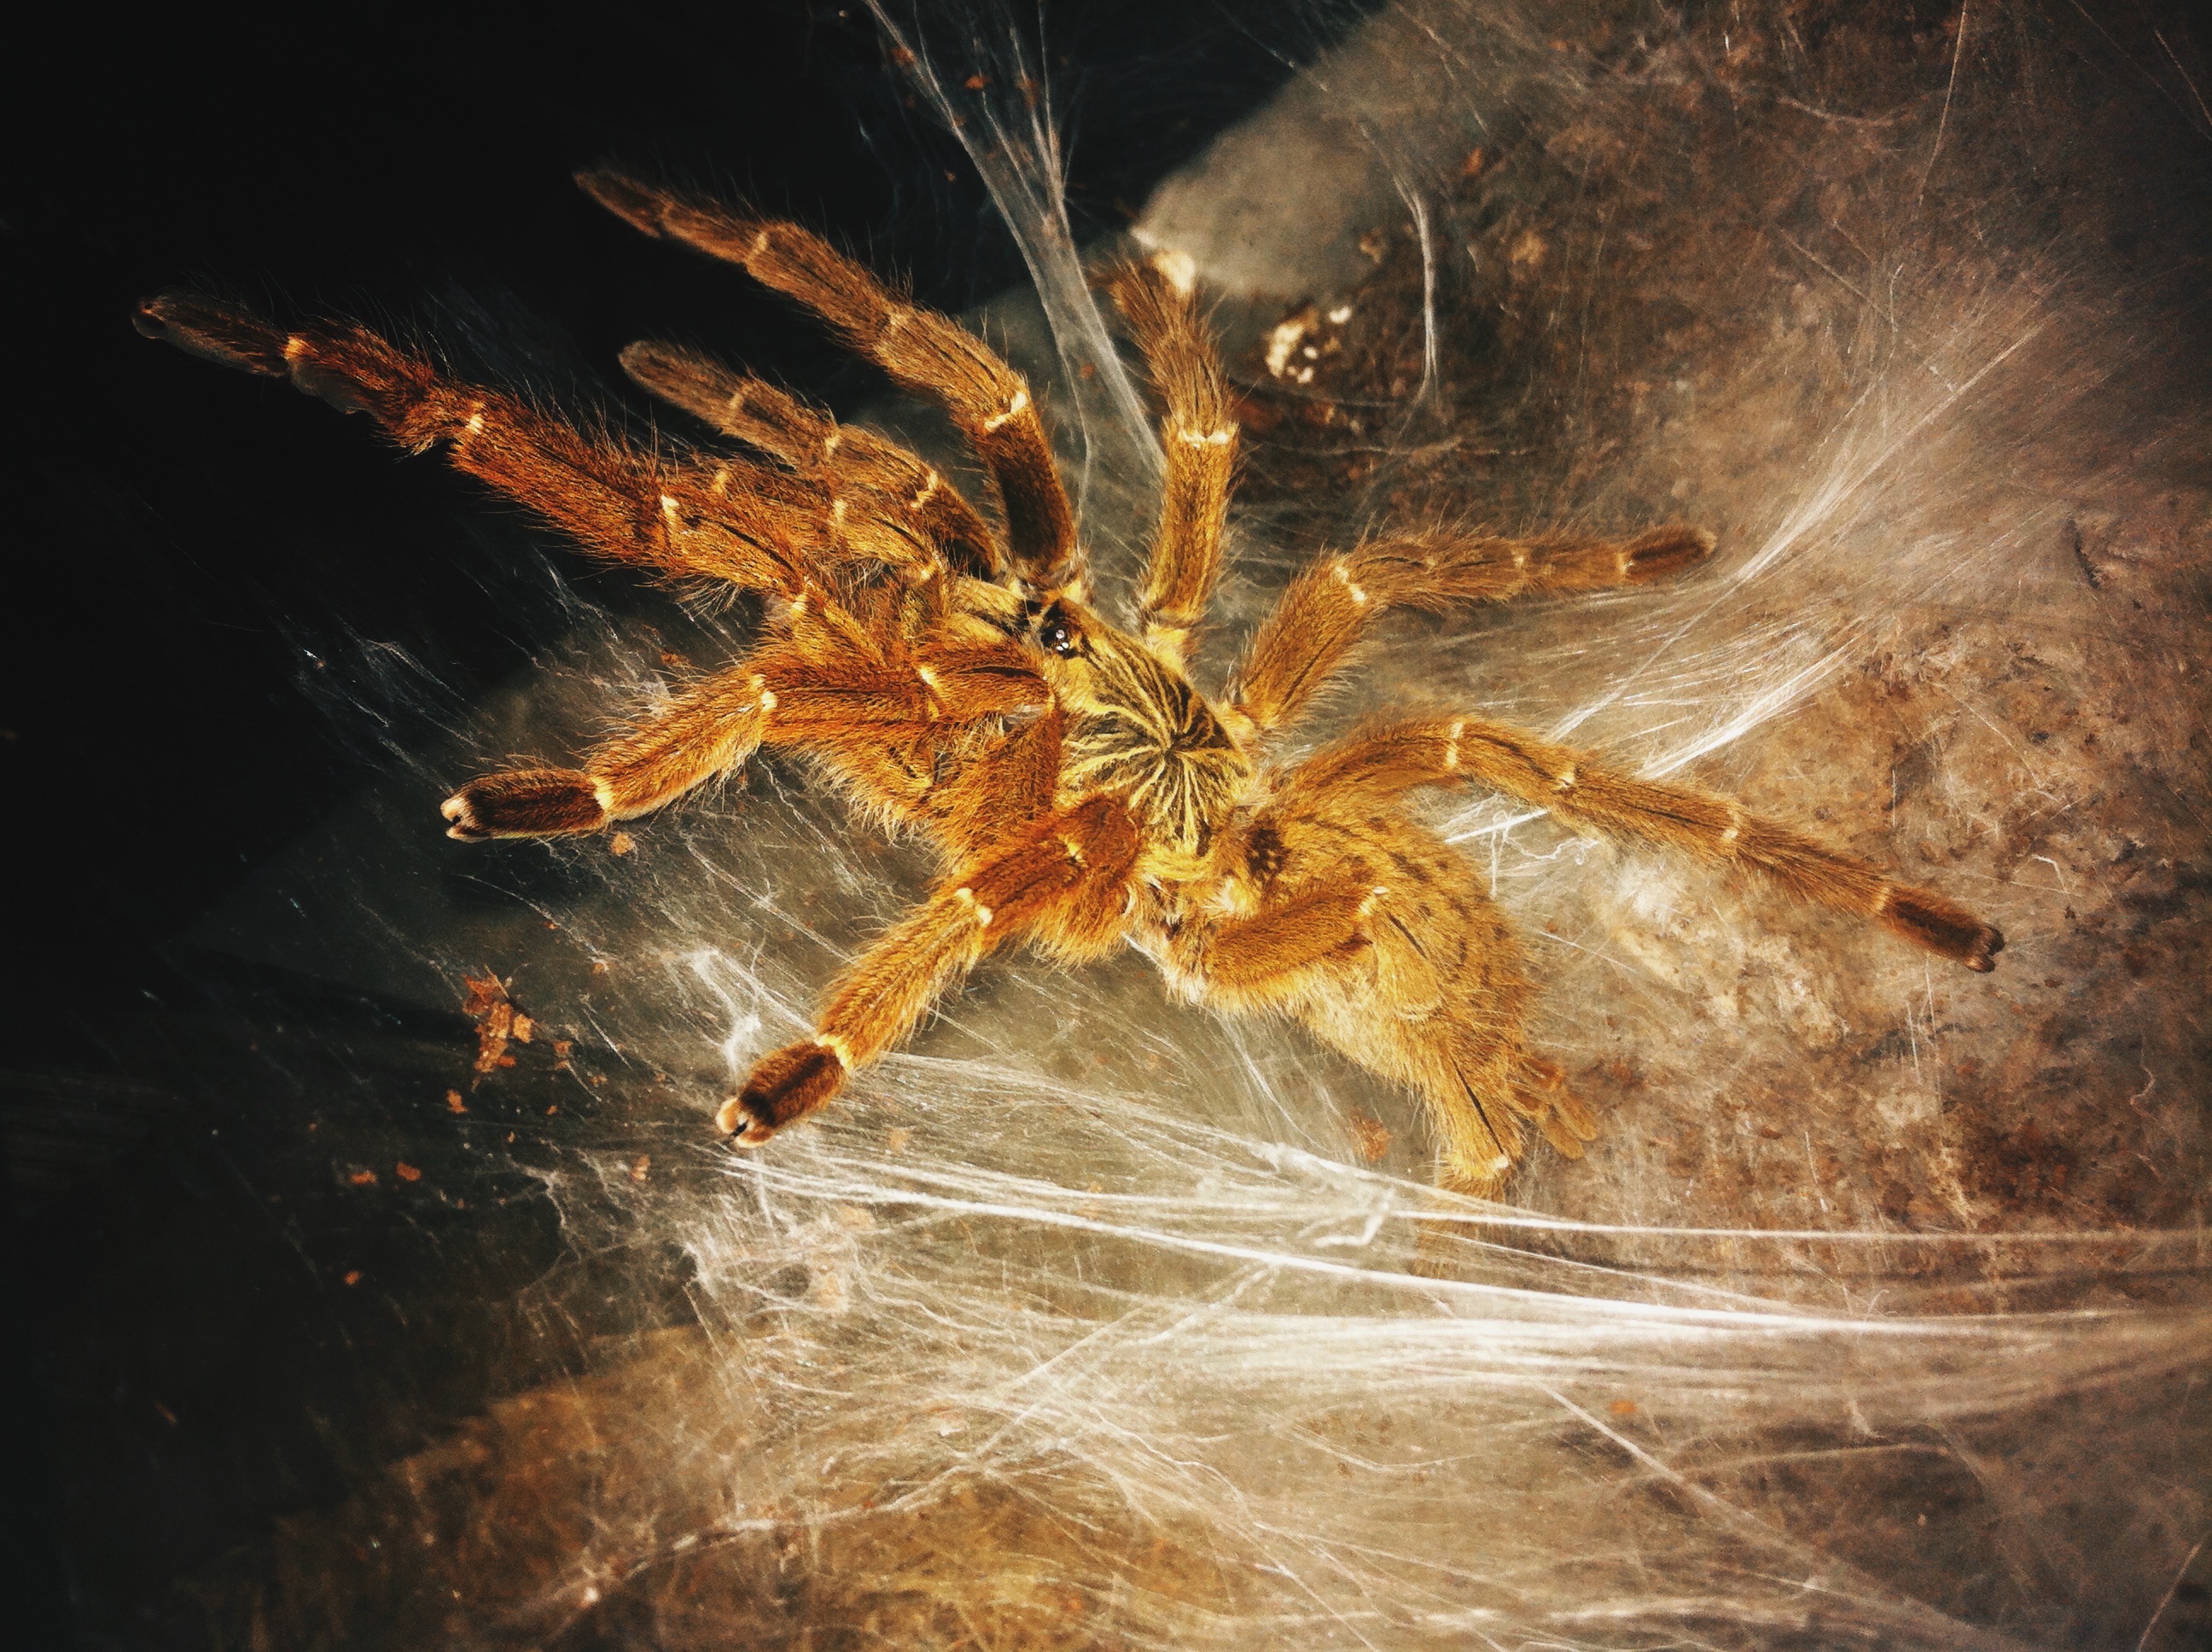
nature, animal, spiderweb, wildlife, insect, macro, predator, fauna, invertebrate, cobweb, close up, spider, scary, danger, hairy, arachnid, creature, creepy, horror, hunter, tarantula, dangerous, macro photography, poisonous, arthropod, arachnophobia, araneus, birdspider, orb weaver spider